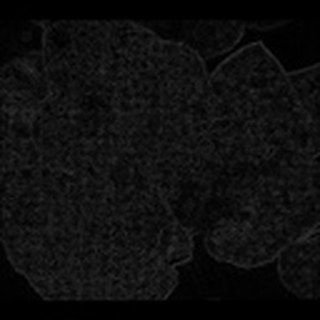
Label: cotton_powdery_mildew